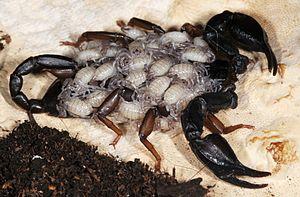
Euscorpius italicus est une espèce de scorpions de la famille des Euscorpiidae.